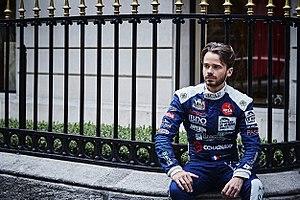
Alexandre Cougnaud en 2017
Alexandre Cougnaud, né le 5 décembre 1991 aux Sables-d'Olonne, est un pilote automobile français, ayant acquis une certaine notoriété depuis 2013.